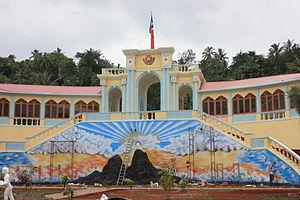
Baucau est une ville du Timor oriental et le chef-lieu de municipalité de Baucau. Elle est située sur le détroit de Wetar, à 97 km à l'est de Dili, la capitale. La population de Baucau s'élevait à 14 961 habitants en 2006.